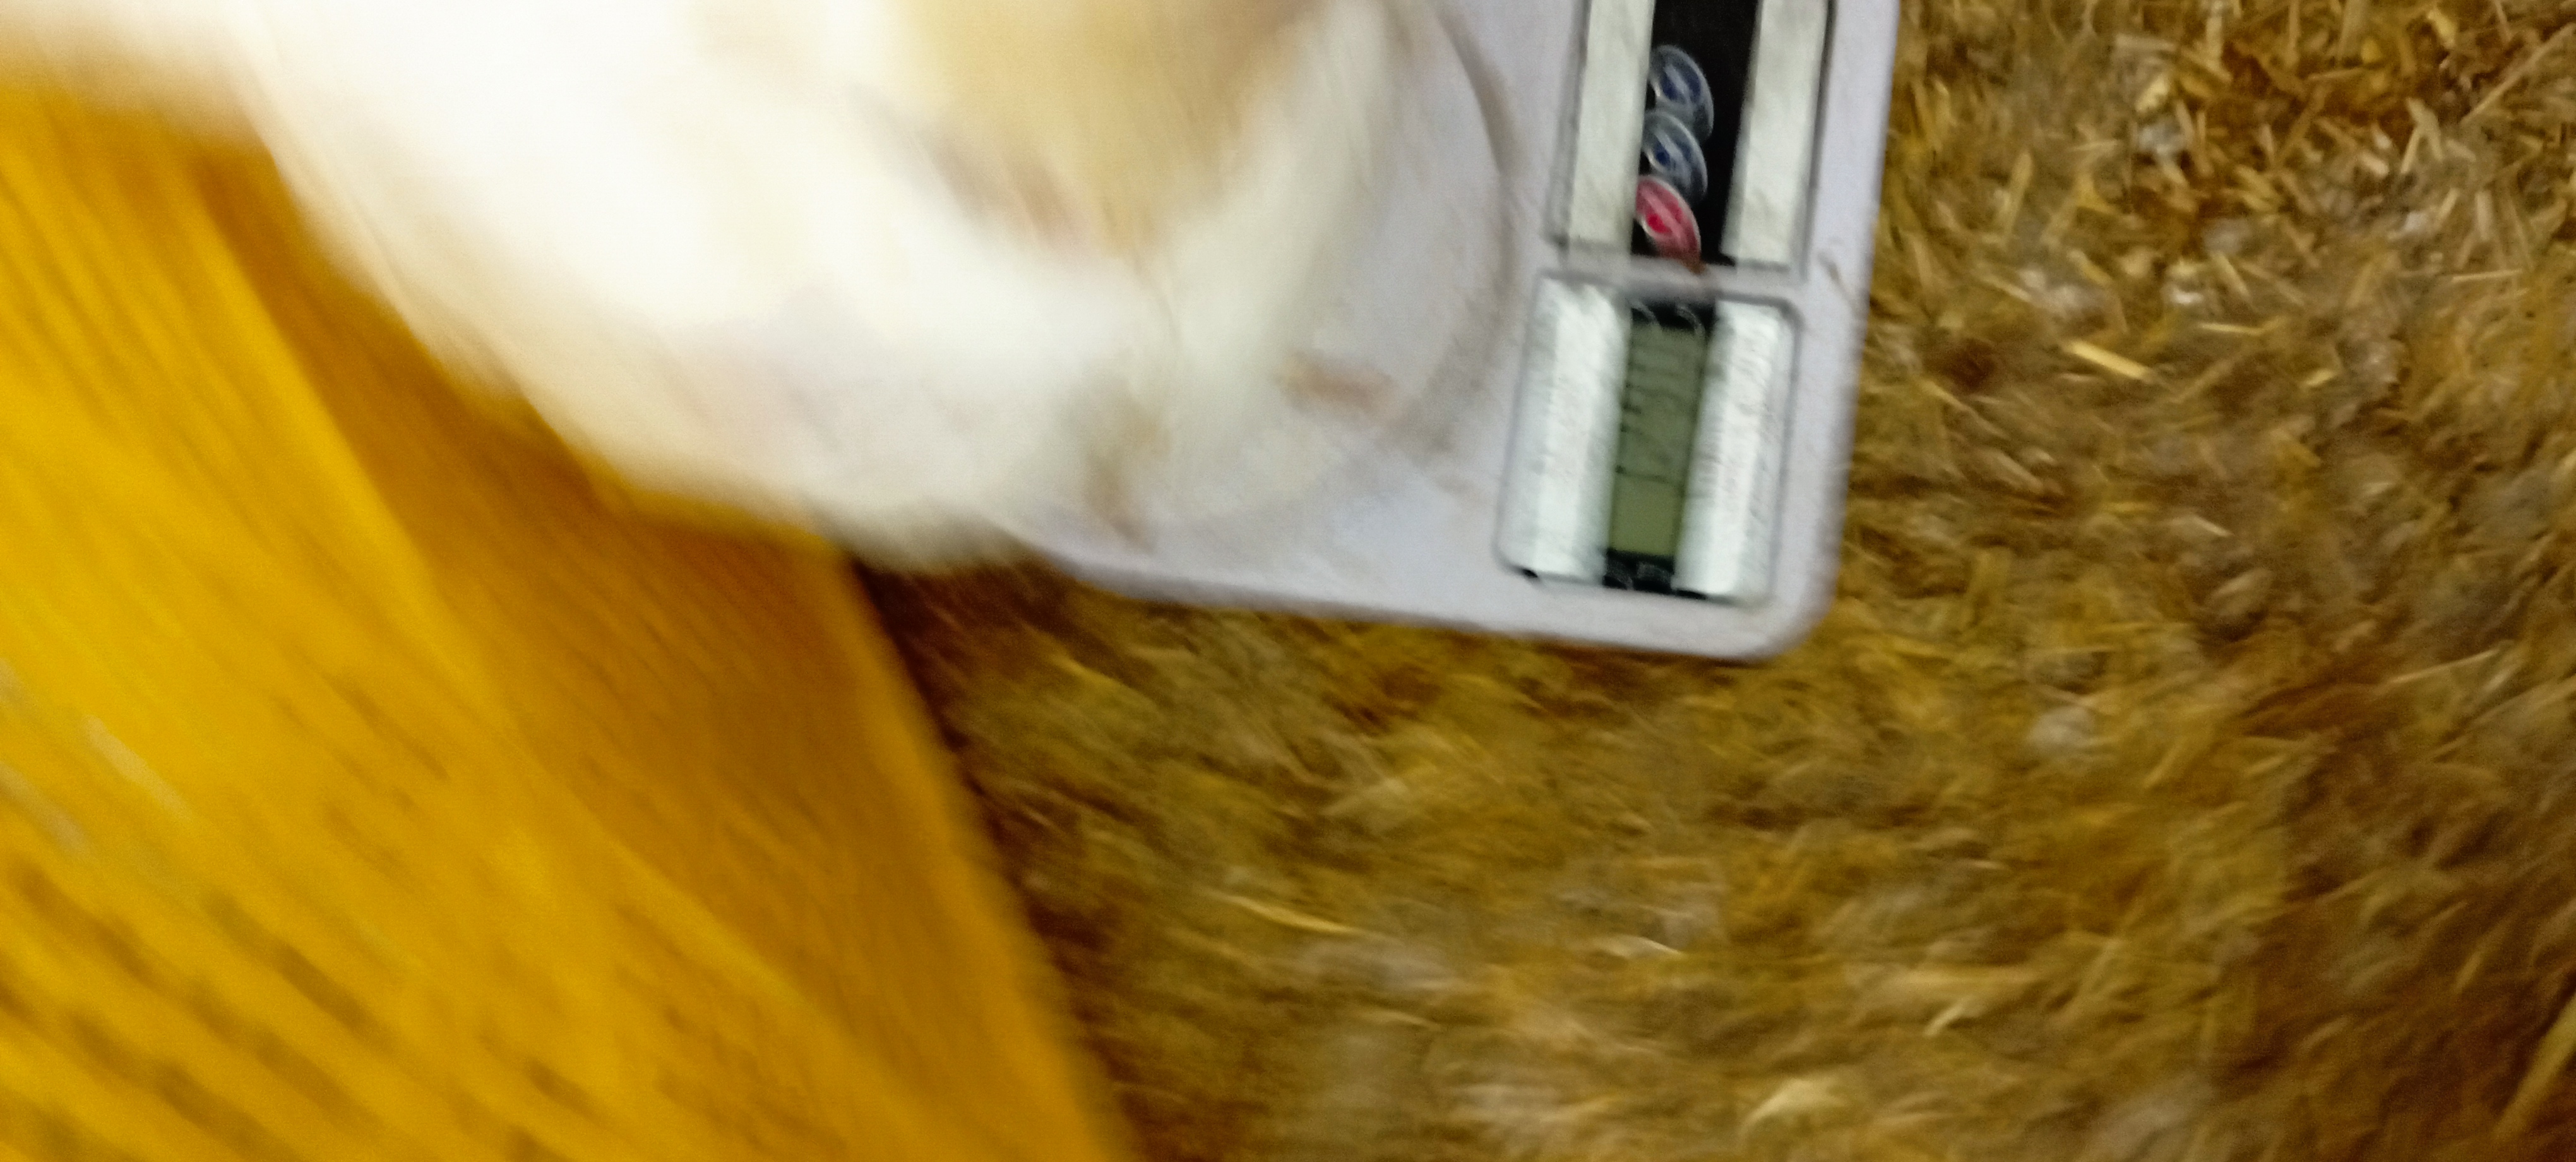
Weight: 1249 g